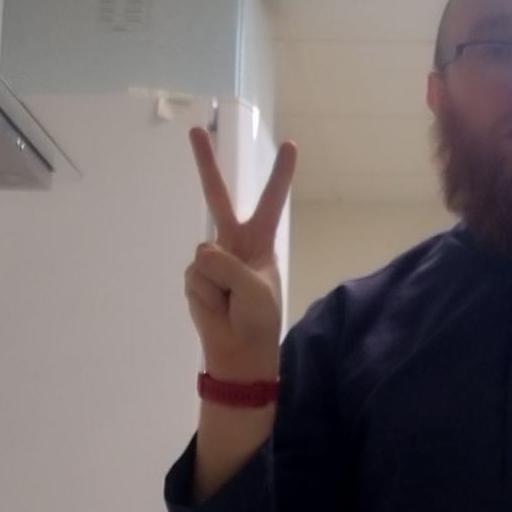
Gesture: peace